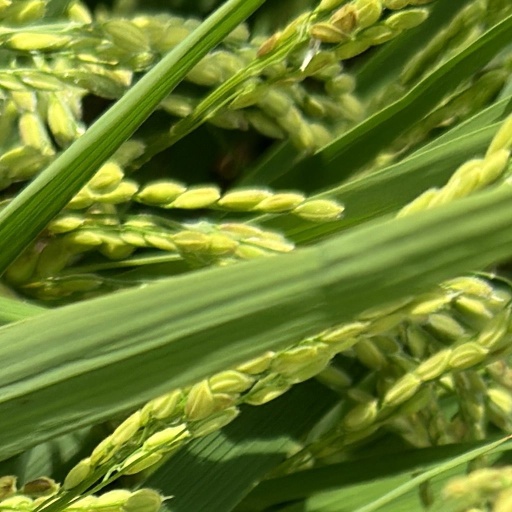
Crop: rice